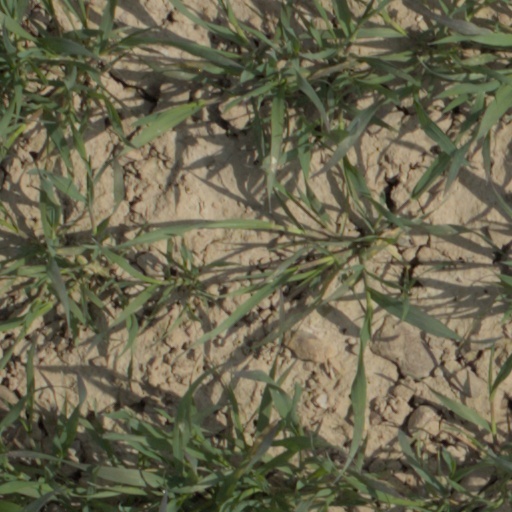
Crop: wheat